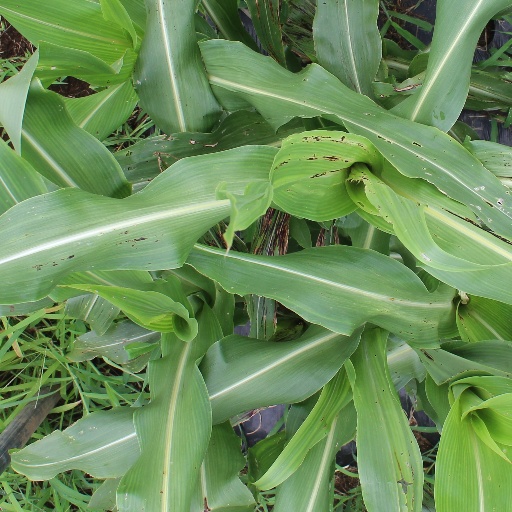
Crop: sorghum